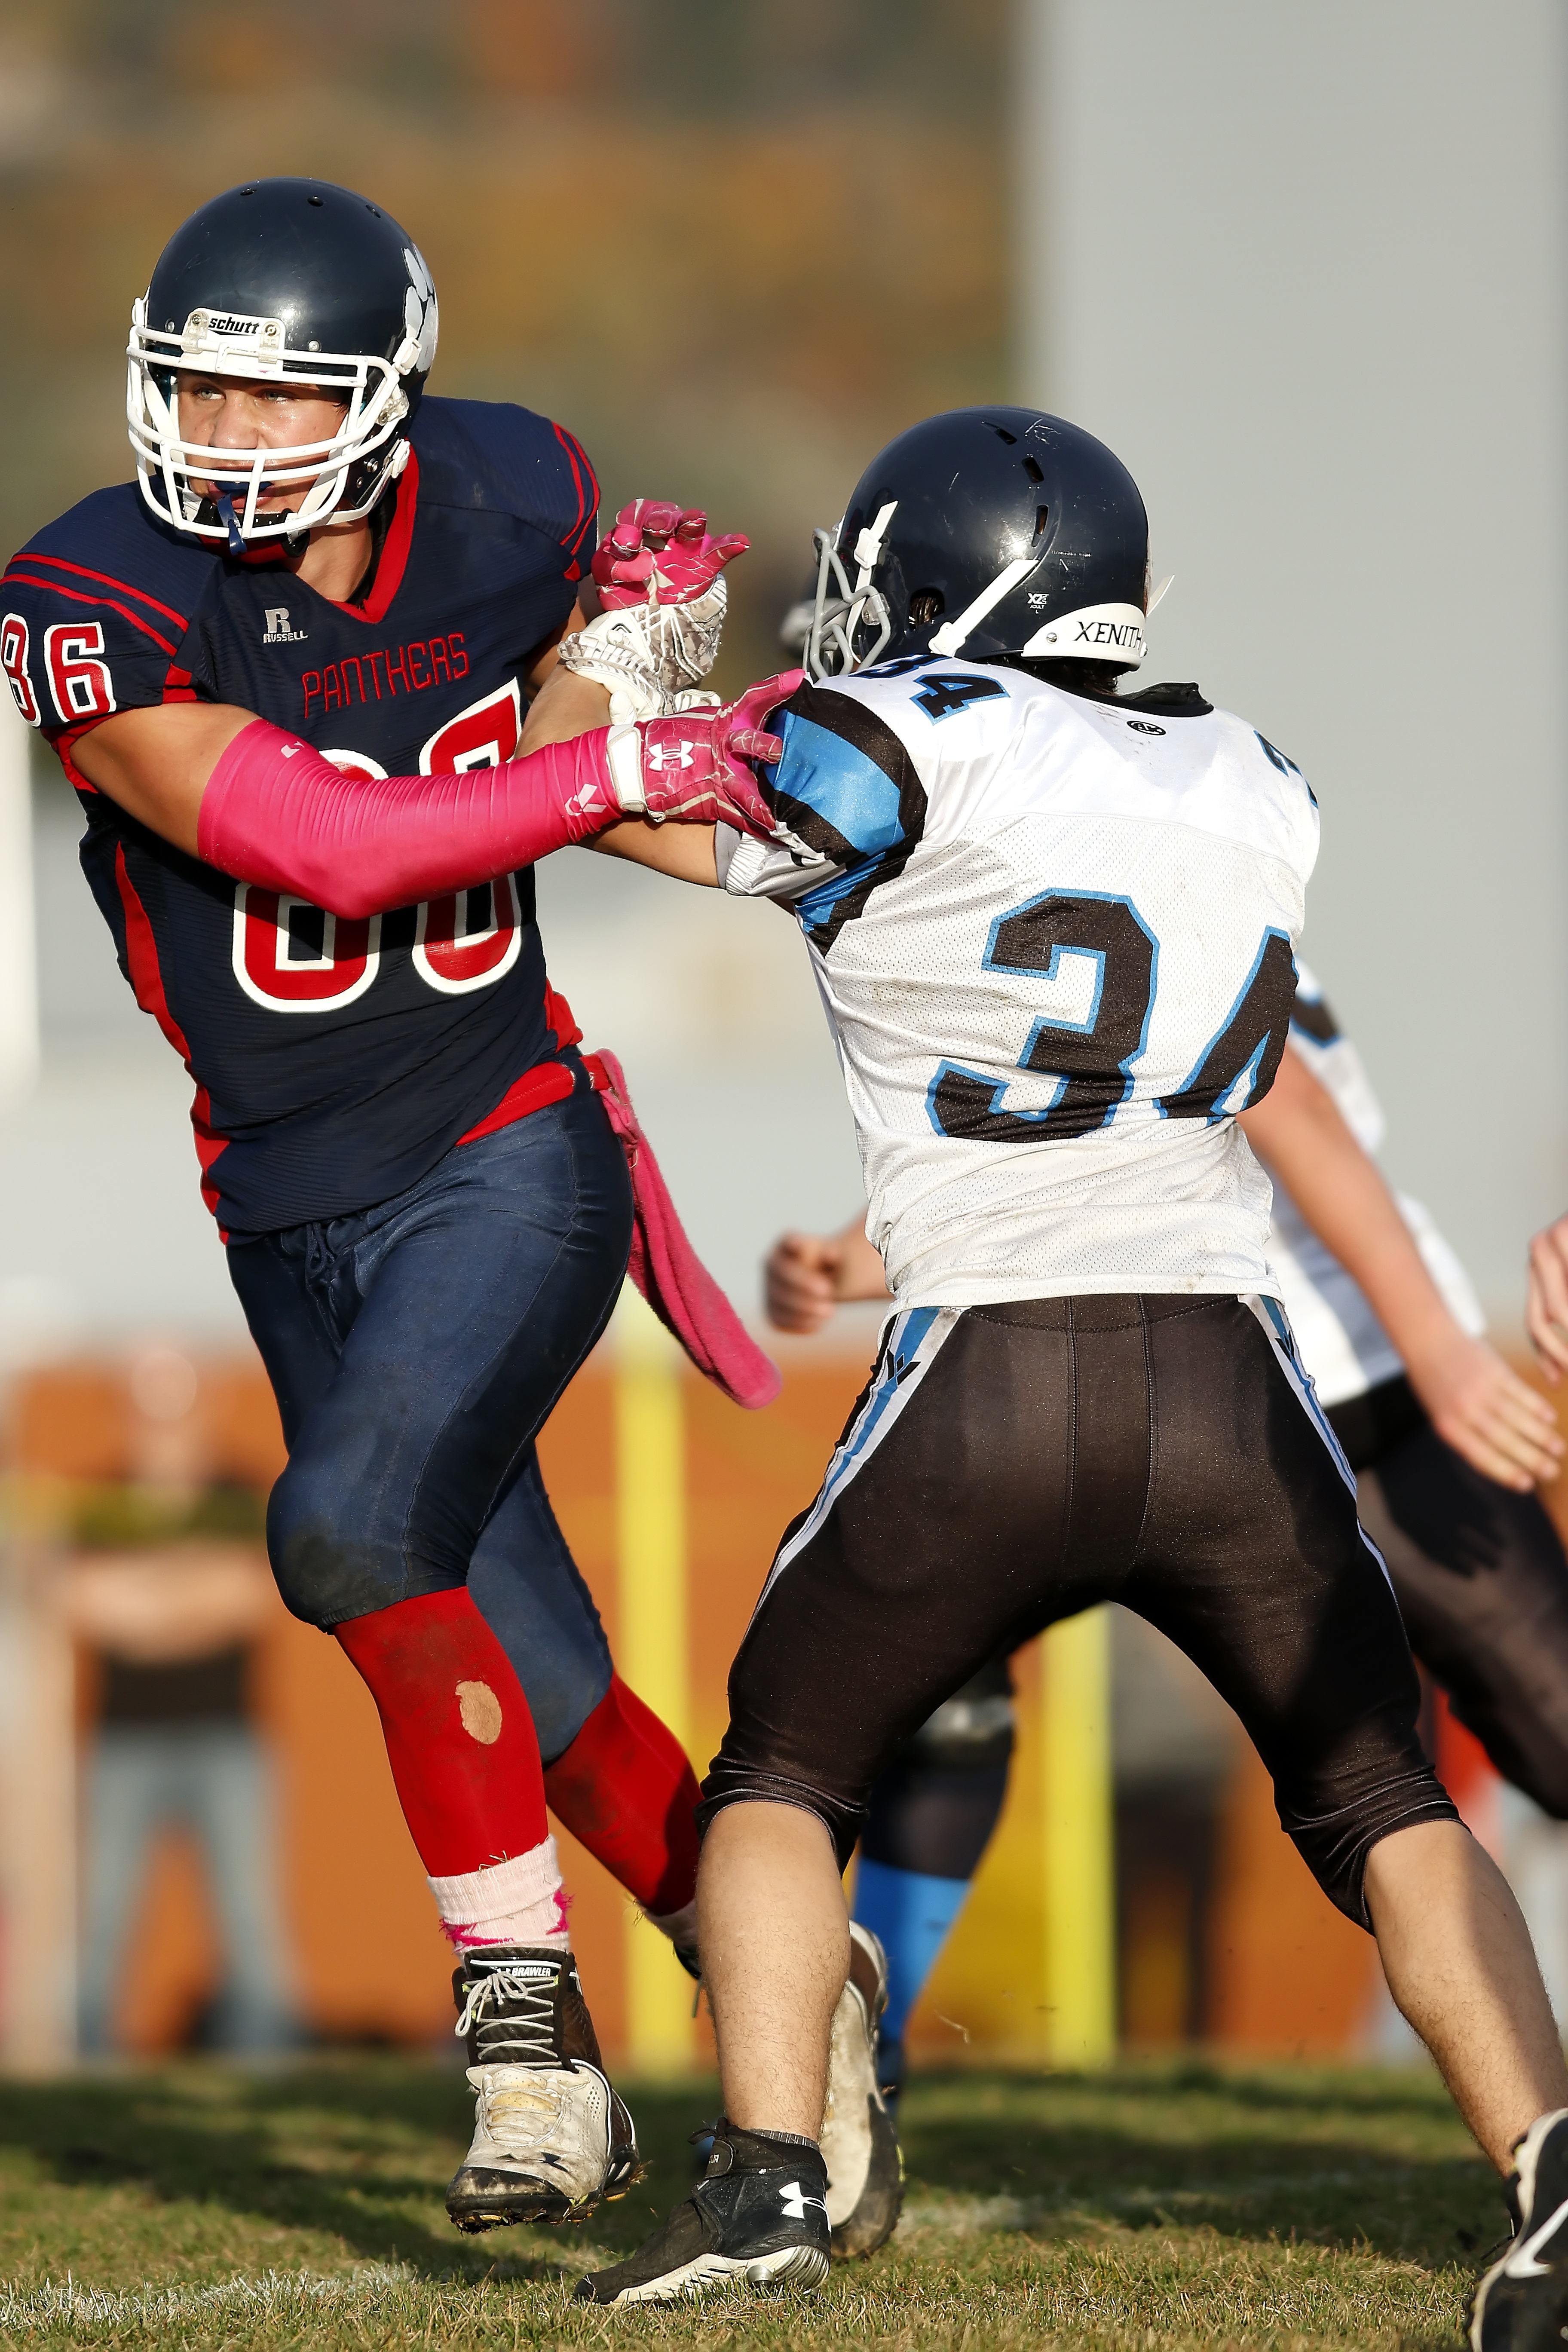
sport, field, game, play, athletic, action, soccer, player, muscular, competition, team, american football, sports, helmet, canada, canadian, competitive, strong, athlete, strength, challenge, powerful, tackle, football player, american football player, football american, ball game, football game, pigskin, american football field, football helmet, defensive end, gridiron football